Milan Bogićević

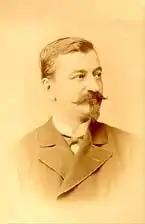

Milan Bogićević, was a Serbian politician and diplomat. He served as Minister of Justice, Minister of Foreign Affairs and ambassador to Ottoman Empire, Austria-Hungary and German Empire.